USS Kentucky (SSBN-737)

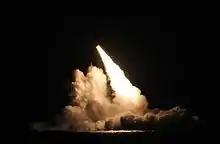
"Kentucky" firing an SLBM in 2015 as part of a test.

On 19 March 1998 south of Long Island, New York, "Kentucky" collided with the attack submarine . No personnel suffered any injuries. The two submarines were conducting a joint training drill prior to deployment. One of "Kentucky"s stern planes was slightly damaged; "San Juan"s forward ballast tank was breached, but "San Juan" was able to surface and return to port. "Kentucky" returned to patrol the next day.